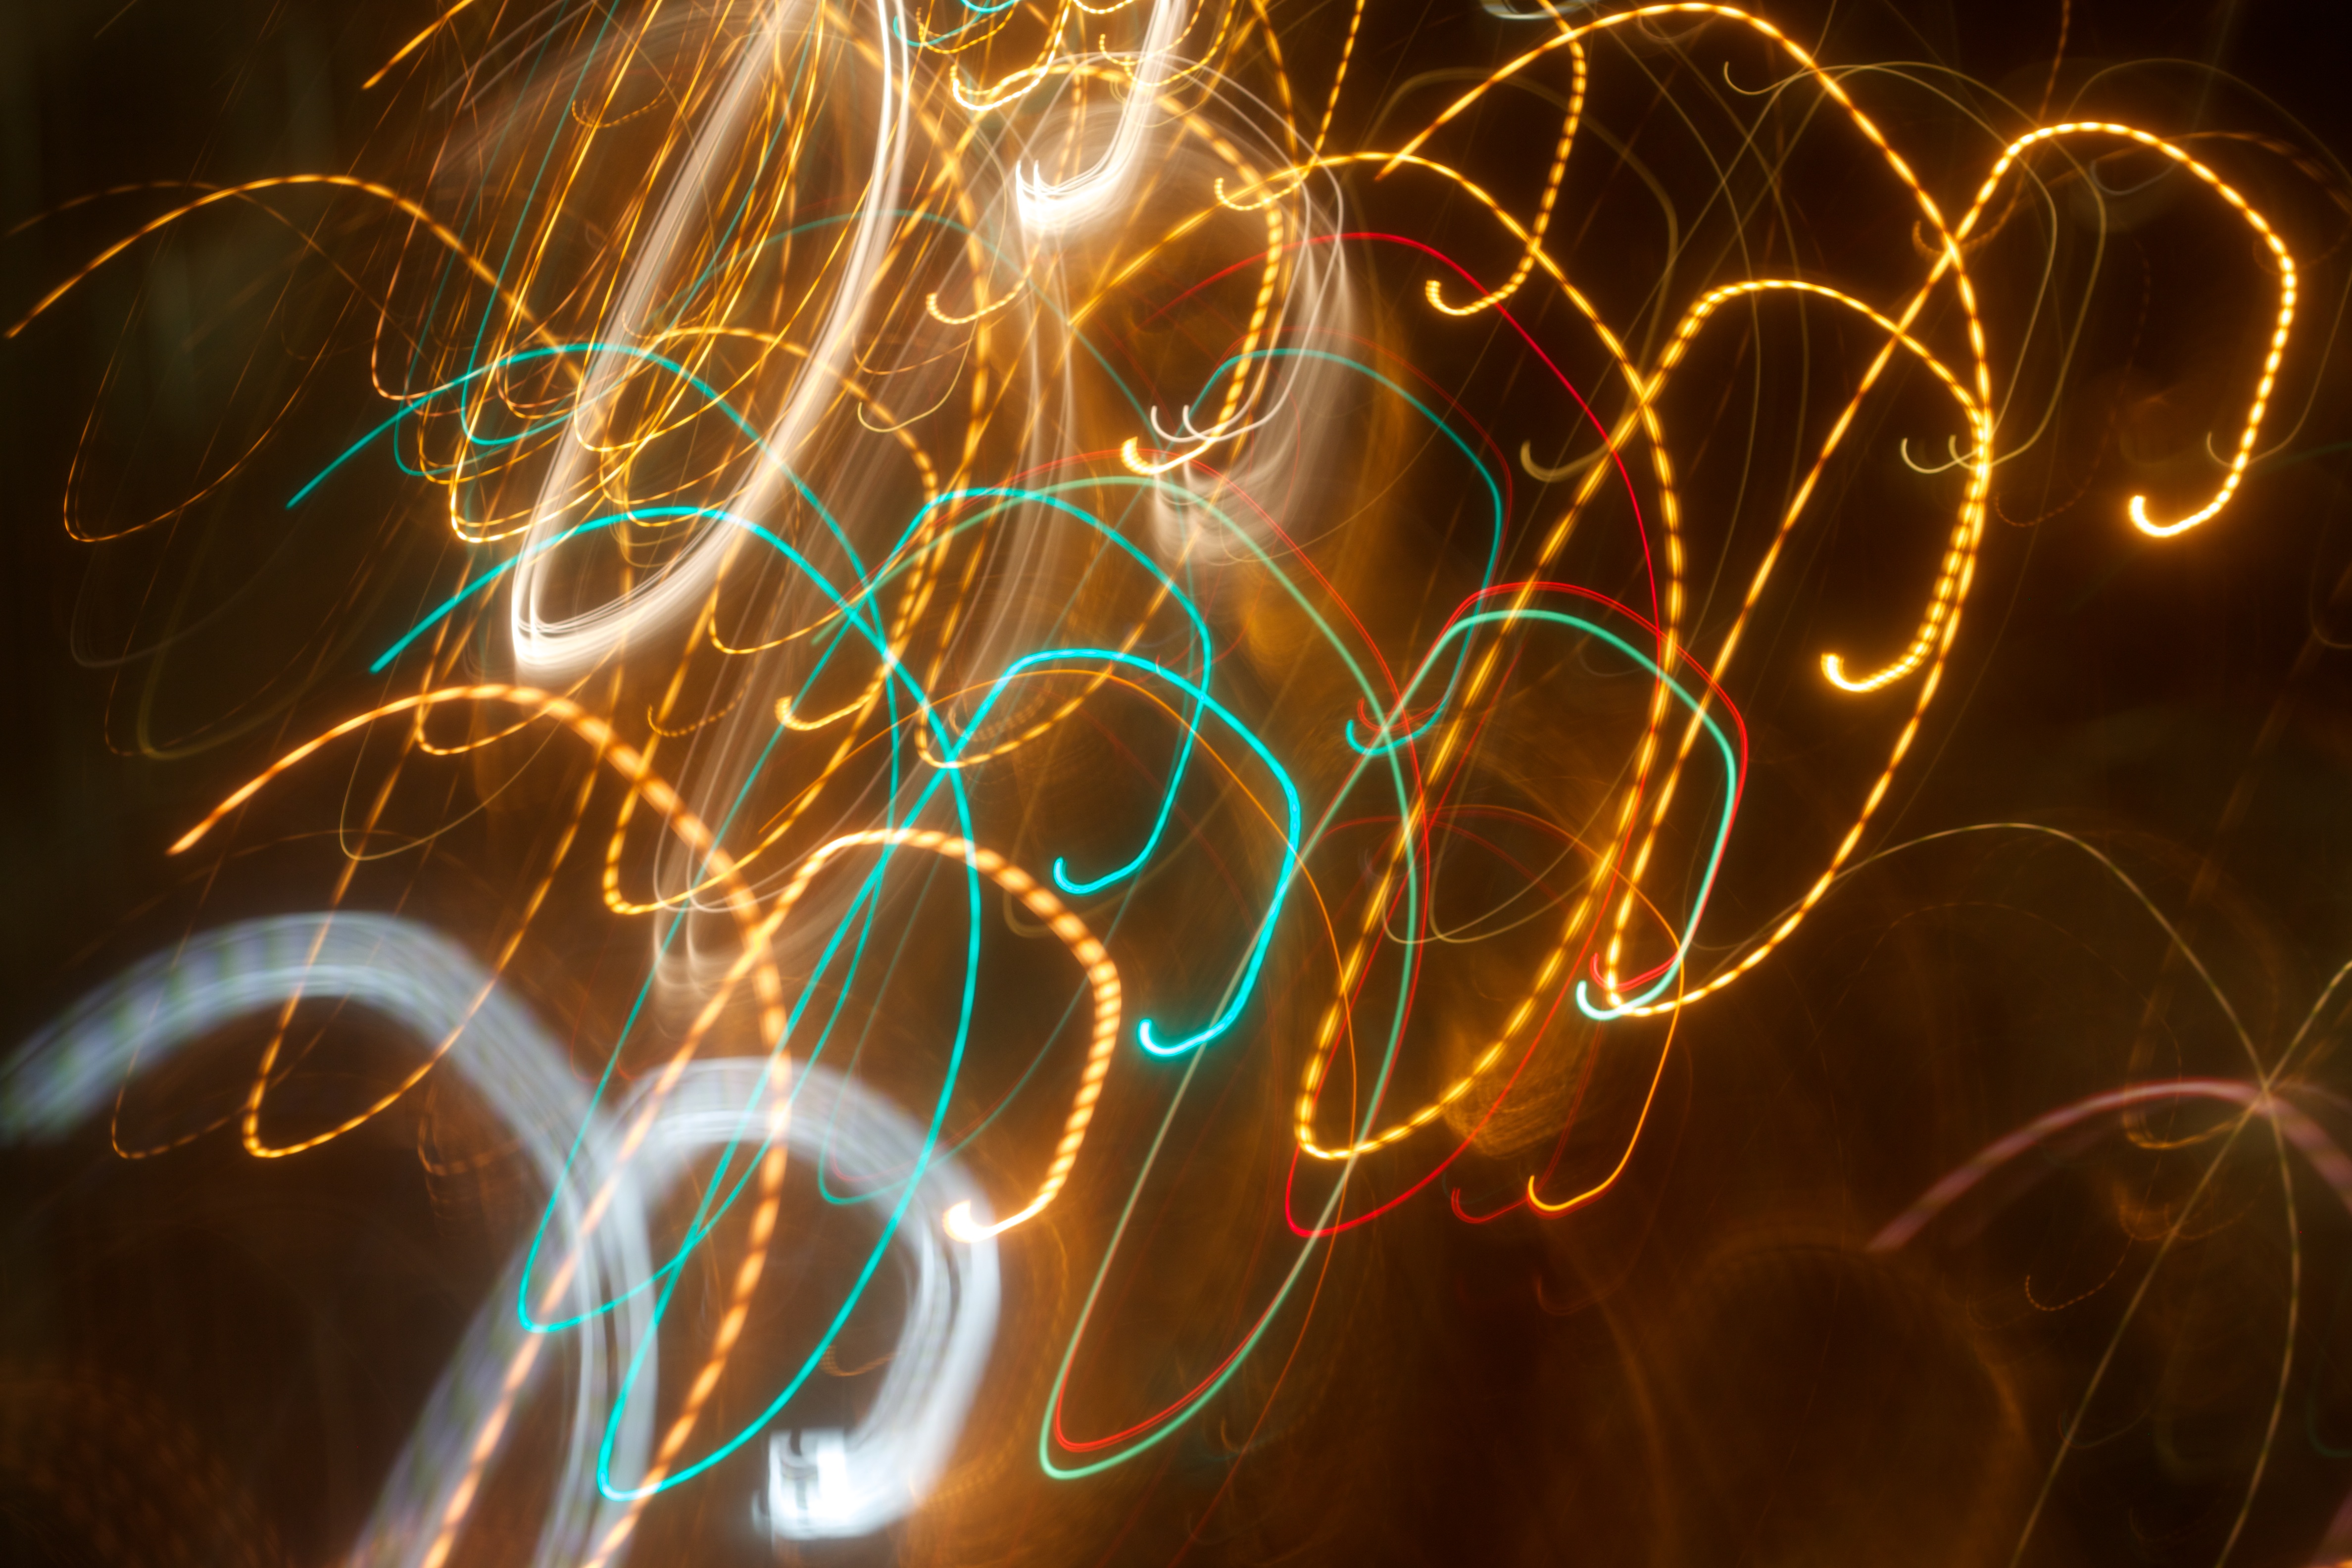
light, night, reflection, flame, darkness, lightpainting, illustration, organ, computer wallpaper, fractal art